Gious Kampos

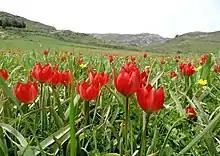
View of the plateau

Gious Kampos, is a plateau in the Amari Valley on the island of Crete in Greece. Its name comes from the phrase "τση Γιούς ο Κάμπος", which means "the plain of Eos" (Ηώς in Greek) in the Cretan dialect. Located northwest of Mt. Kedros, the plateau extends to an area of approx. 2.5 km and lies at an average altitude of 750 m, having good road access from the villages of Spili, Kissos and Gerakari. The plateau is well known for its remarkably rich flora which includes several native and endemic plants. In particular, the red Tulipa doerfleri, one of the few native species of tulips in Crete, thrives there. The plateau also grows high-quality cereals and arid vegetables.